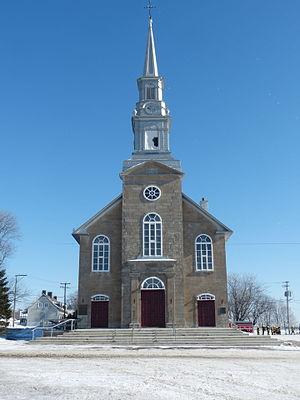
Église de Saint-Laurent de l'Ile d'Orléans